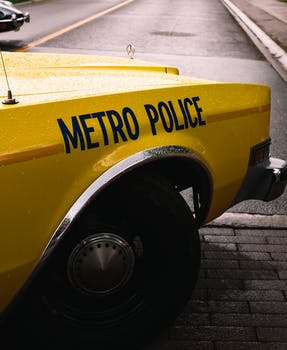
Label: No Watermark